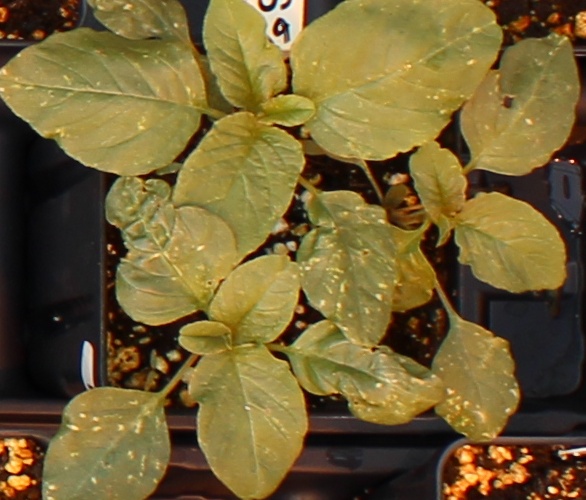
Label: Redroot Pigweed